USS Ranger (CV-4)

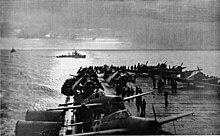
Aircraft on "Ranger" deck during Operation Torch

"Ranger" conducted her initial flight operations off the Virginia Capes on 21 June 1934 and departed Norfolk on 17 August for a shakedown training cruise that took her to Rio de Janeiro, Buenos Aires, and Montevideo. She returned to Norfolk on 4 October for operations off the Virginia Capes and two stints in dry dock for post trial repairs until 1 April 1935, when she sailed for the Pacific. Transiting the Panama Canal on 7 April, she arrived in San Diego on 15 April. For nearly four years, she participated in fleet problems reaching to Hawaii, the first-ever carrier cold weather test trials in Alaska, and in western seaboard operations that took her as far south as Callao, Peru, and as far north as Seattle, Washington. On 4 January 1939, she departed San Diego for winter fleet operations in the Caribbean based at Guantánamo Bay, Cuba. She then steamed north to Norfolk, arriving on 20 April.